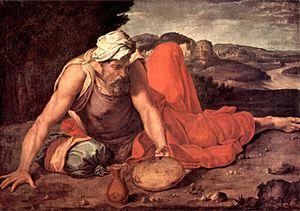
Philippe Ribot est un carme catalan du XIVᵉ siècle, à l'origine d'un ouvrage majeur de la spiritualité du Carmel, sur base d'une réappropriation mystique de la figure biblique du prophète Élie.
Daniele Ricciarelli, né à Volterra en 1509 et mort à Rome, le 4 avril 1566, plus connu sous le nom de Daniele da Volterra ou le Volterran, est un peintre et un sculpteur maniériste italien de la Renaissance tardive.